1961–63 Balkans Cup

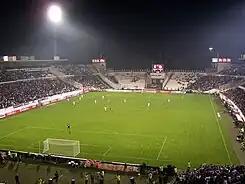
İnönü Stadium, hosted the play-off of the final.

The 1962–63 Balkans Cup was the second Balkans Cup, a football competition for representative clubs from the Balkan states. It was contested by 8 teams and Olympiacos won the trophy.